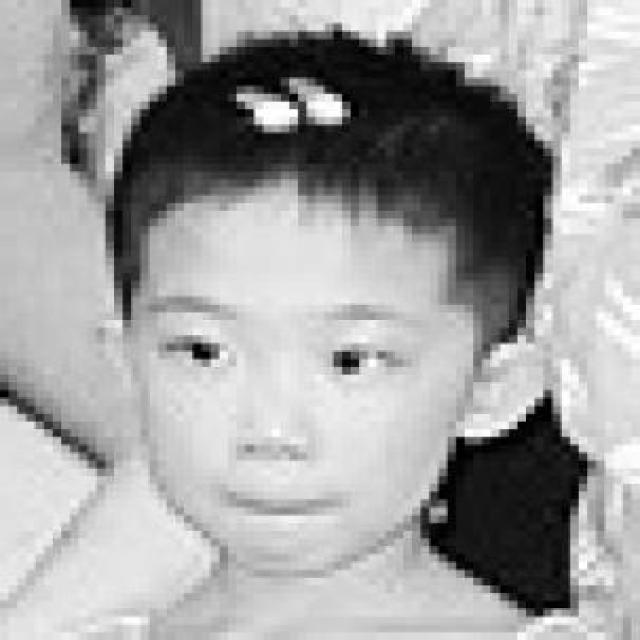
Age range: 0-12